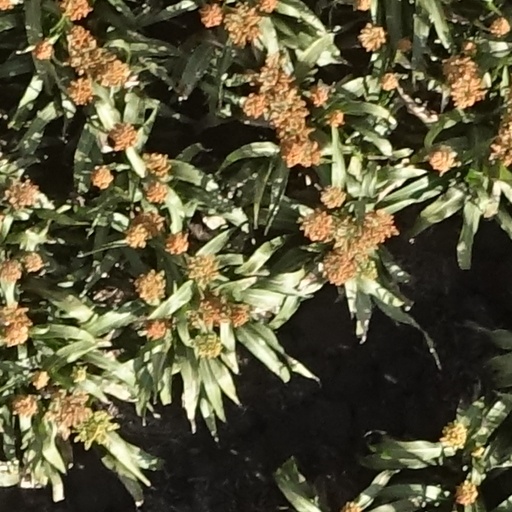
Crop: sorghum